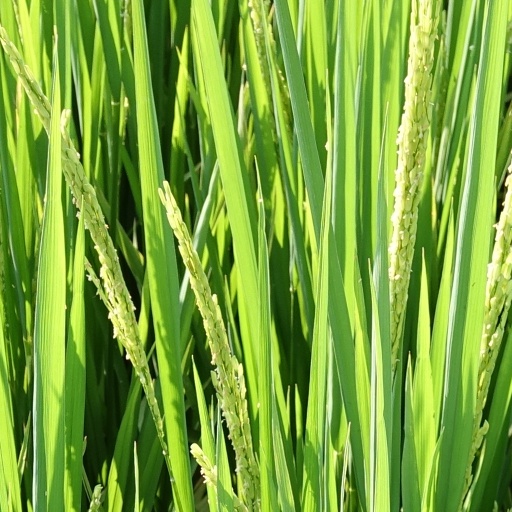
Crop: rice